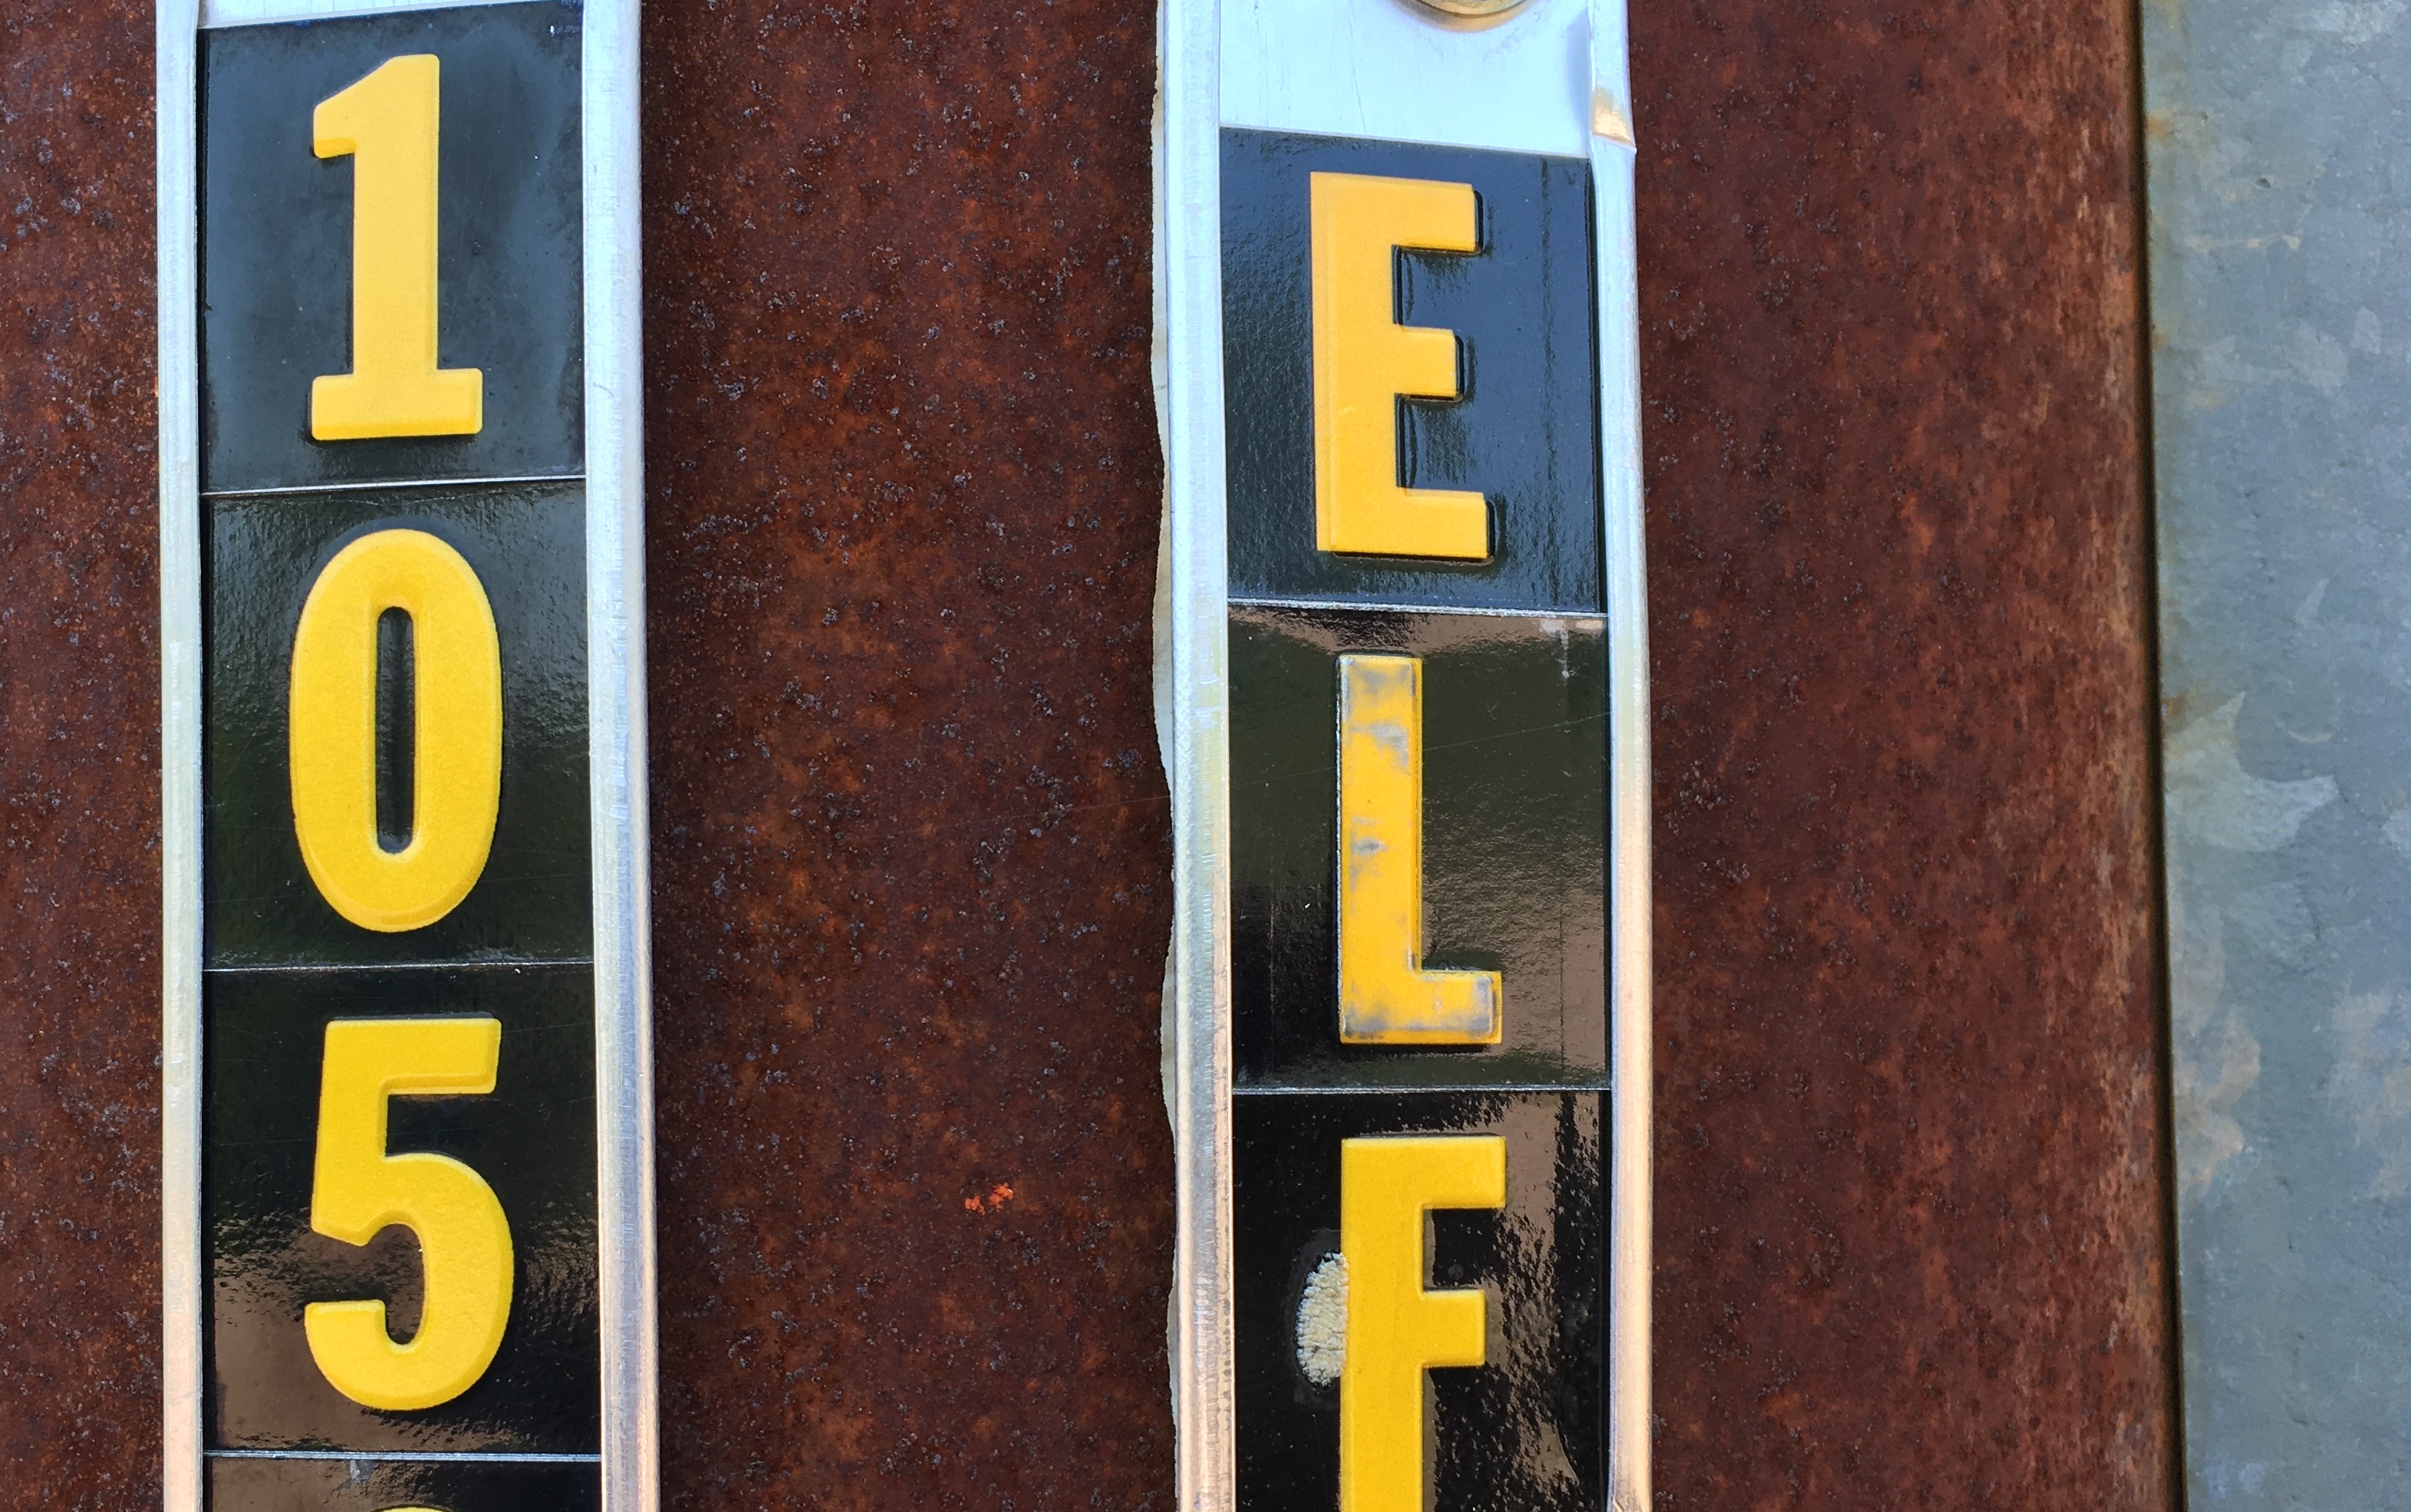
number, sign, symbol, color, banner, street sign, yellow, signage, lane, font, ds106, traffic sign, vehicle registration plate, house numbering